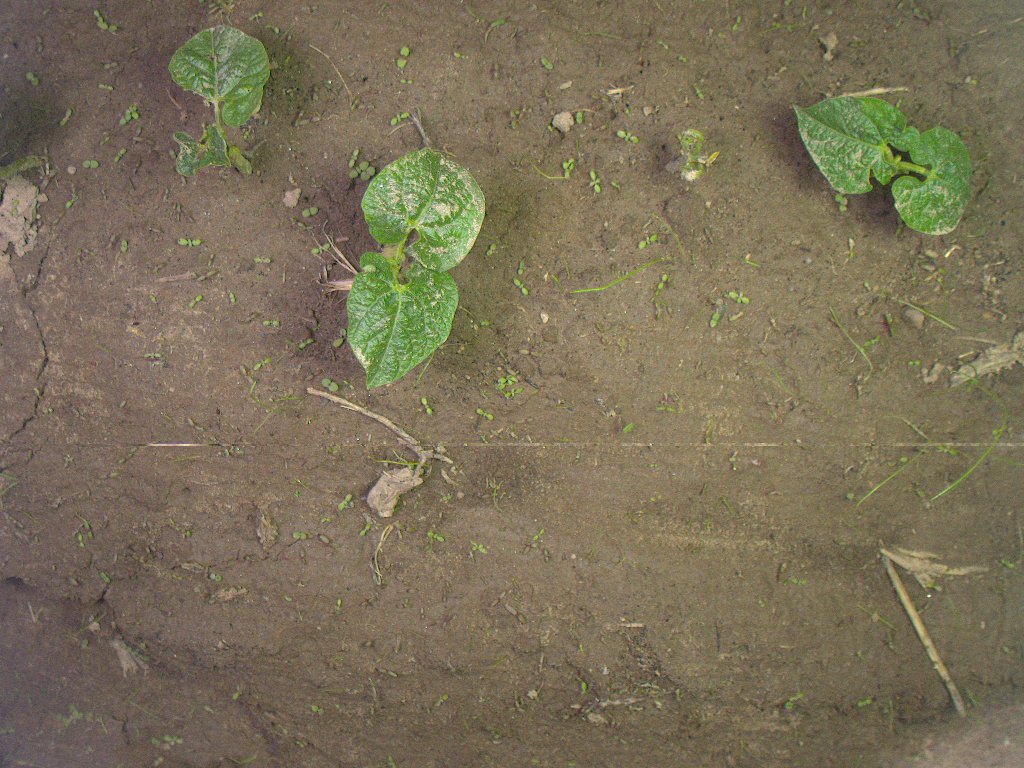
Crop: bean
Objects: bean, bean, bean, stem_bean, stem_bean, stem_bean